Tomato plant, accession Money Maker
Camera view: horizontal (90 deg, fisheye); turntable rotation: 300 degrees
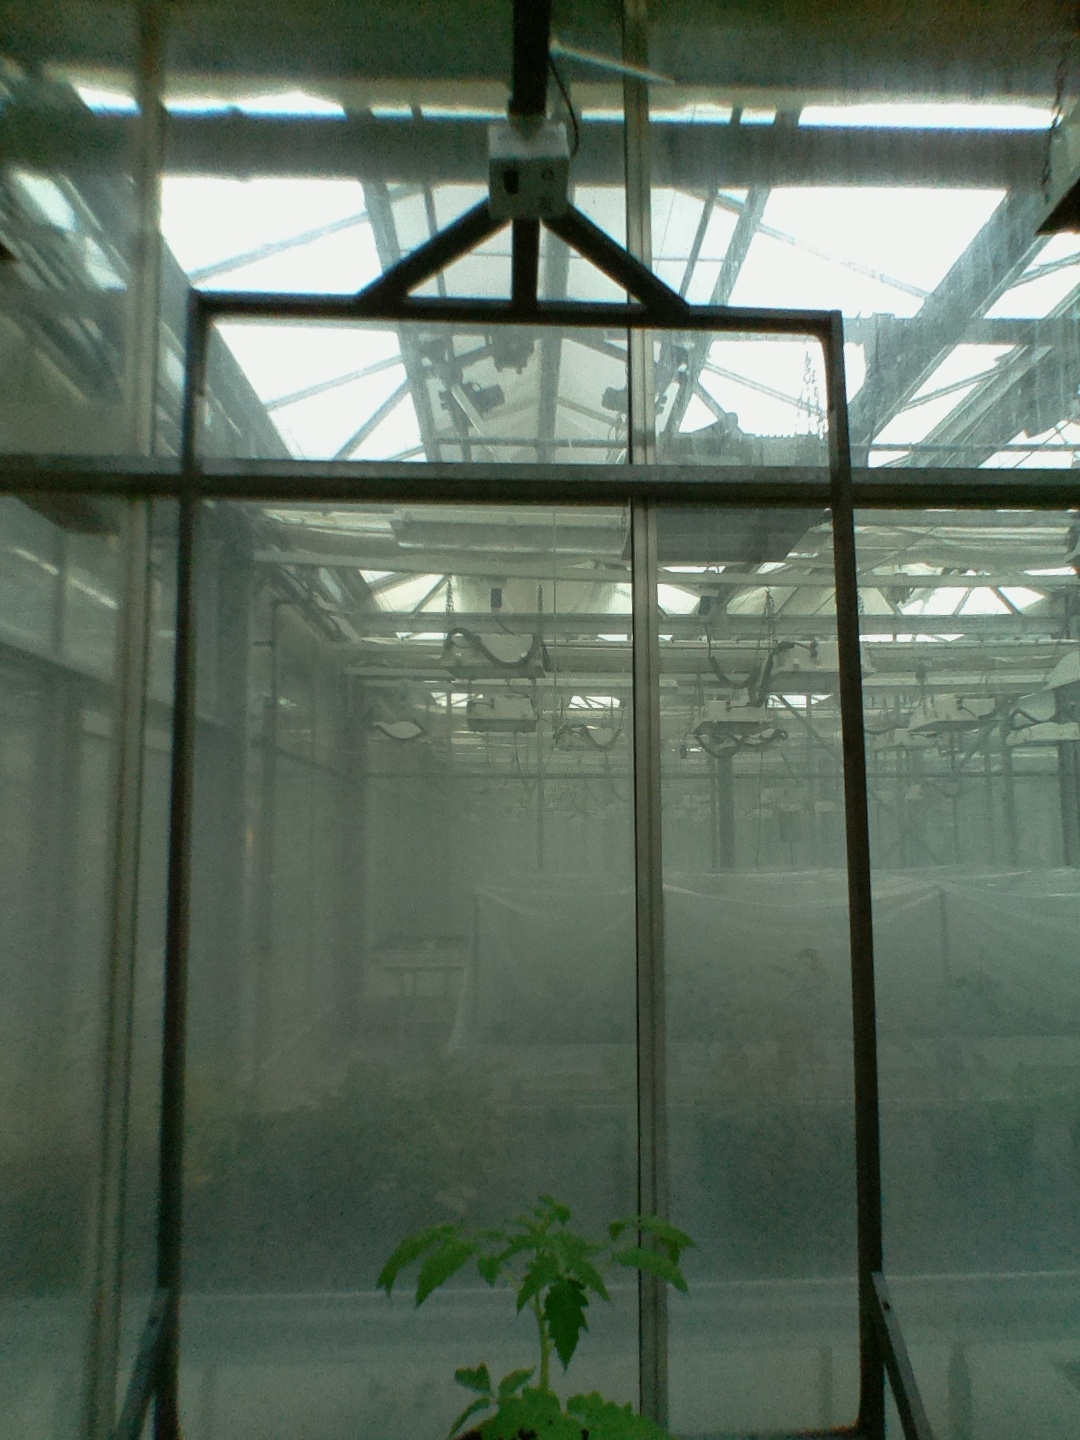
BBCH growth stage 13: 6 of true leaves visible